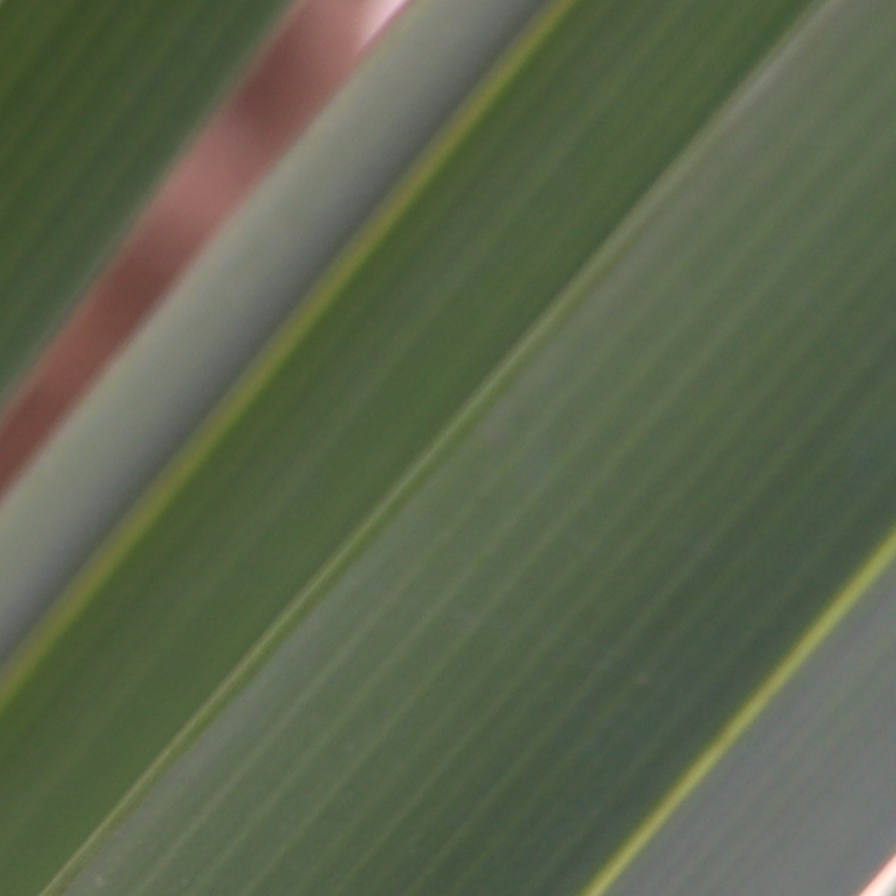
Label: Healthy